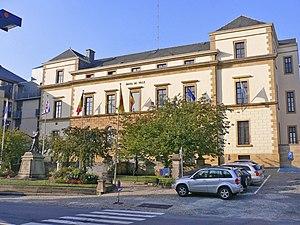
Arlon (Belgique)
Arlon est une ville francophone de Belgique mais traditionnellement de langue luxembourgeoise', située en Région wallonne et en Ardenne belge.